Maurice Robert (ethnologist)

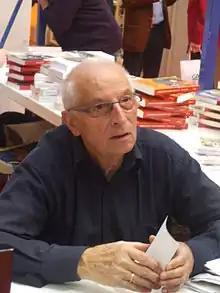
Robert in 2010

Maurice Robert (21 April 1930 – 8 December 2022) was a French academic and ethnologist.